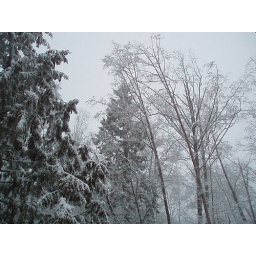
28 Feb 07, trees in the snow and white sky.